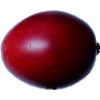
Label: Tamarillo 1